Tangail District

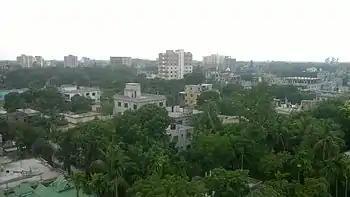
Tangail City

The urban growth rate of Tangail District is increasing as it is close to the capital of Bangladesh, Dhaka. There are 11 municipalities in Tangail District. Tangail municipality is planned to be converted into a City Corporation in next couple of years alongside 11 other old district headquarters of Bangladesh.